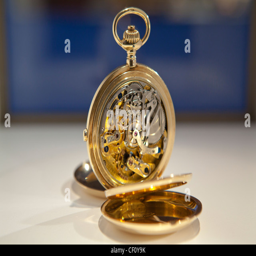
a valuable mechanical pocket watch made of gold